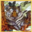
Label: tiger